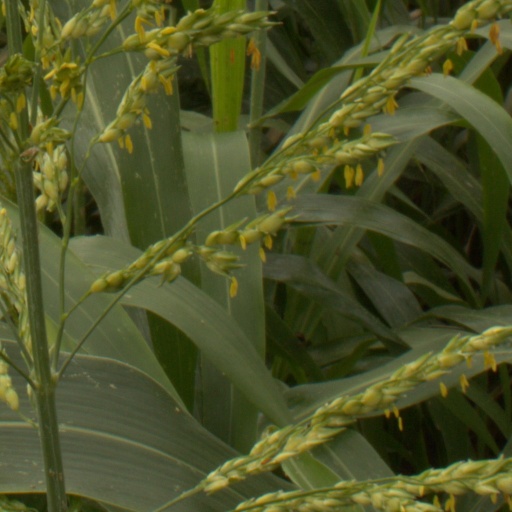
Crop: sorghum